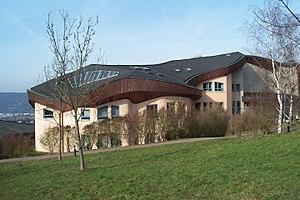
La pédagogie désigne l'art de transmettre une compétence. Le terme rassemble les méthodes et pratiques d'enseignement requises pour transmettre un savoir, un savoir-faire ou un savoir-être.
La pédagogie Steiner-Waldorf [ˈʃtaɪ̯nɐ ˈvaldɔɐ̯f], parfois simplement appelée pédagogie Steiner ou pédagogie Waldorf, est un courant pédagogique fondé sur les conceptions éducatives de Rudolf Steiner, philosophe et occultiste autrichien. Il s'appuie sur l'anthroposophie, doctrine ésotérique dont il est le fondateur.